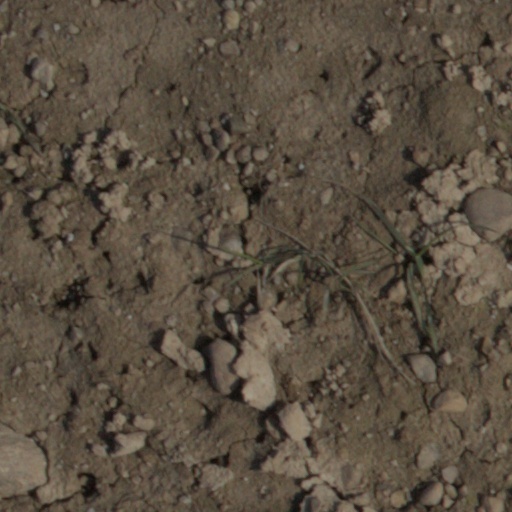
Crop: wheat